Uzi Hitman

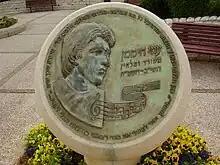
Hitman’s memorial in Ramat Gan

Hitman died following a heart attack in Ramat Gan on 17 October 2004 at the age of 52. Following a funeral in Ramat Gan, he was buried at the Yarkon Cemetery near Tel Aviv. The City of Ramat Gan renamed "Kikar Hashoshanim" ('Roses Square') in his neighborhood of residence to "Kikar Hitman" (Hitman Square).